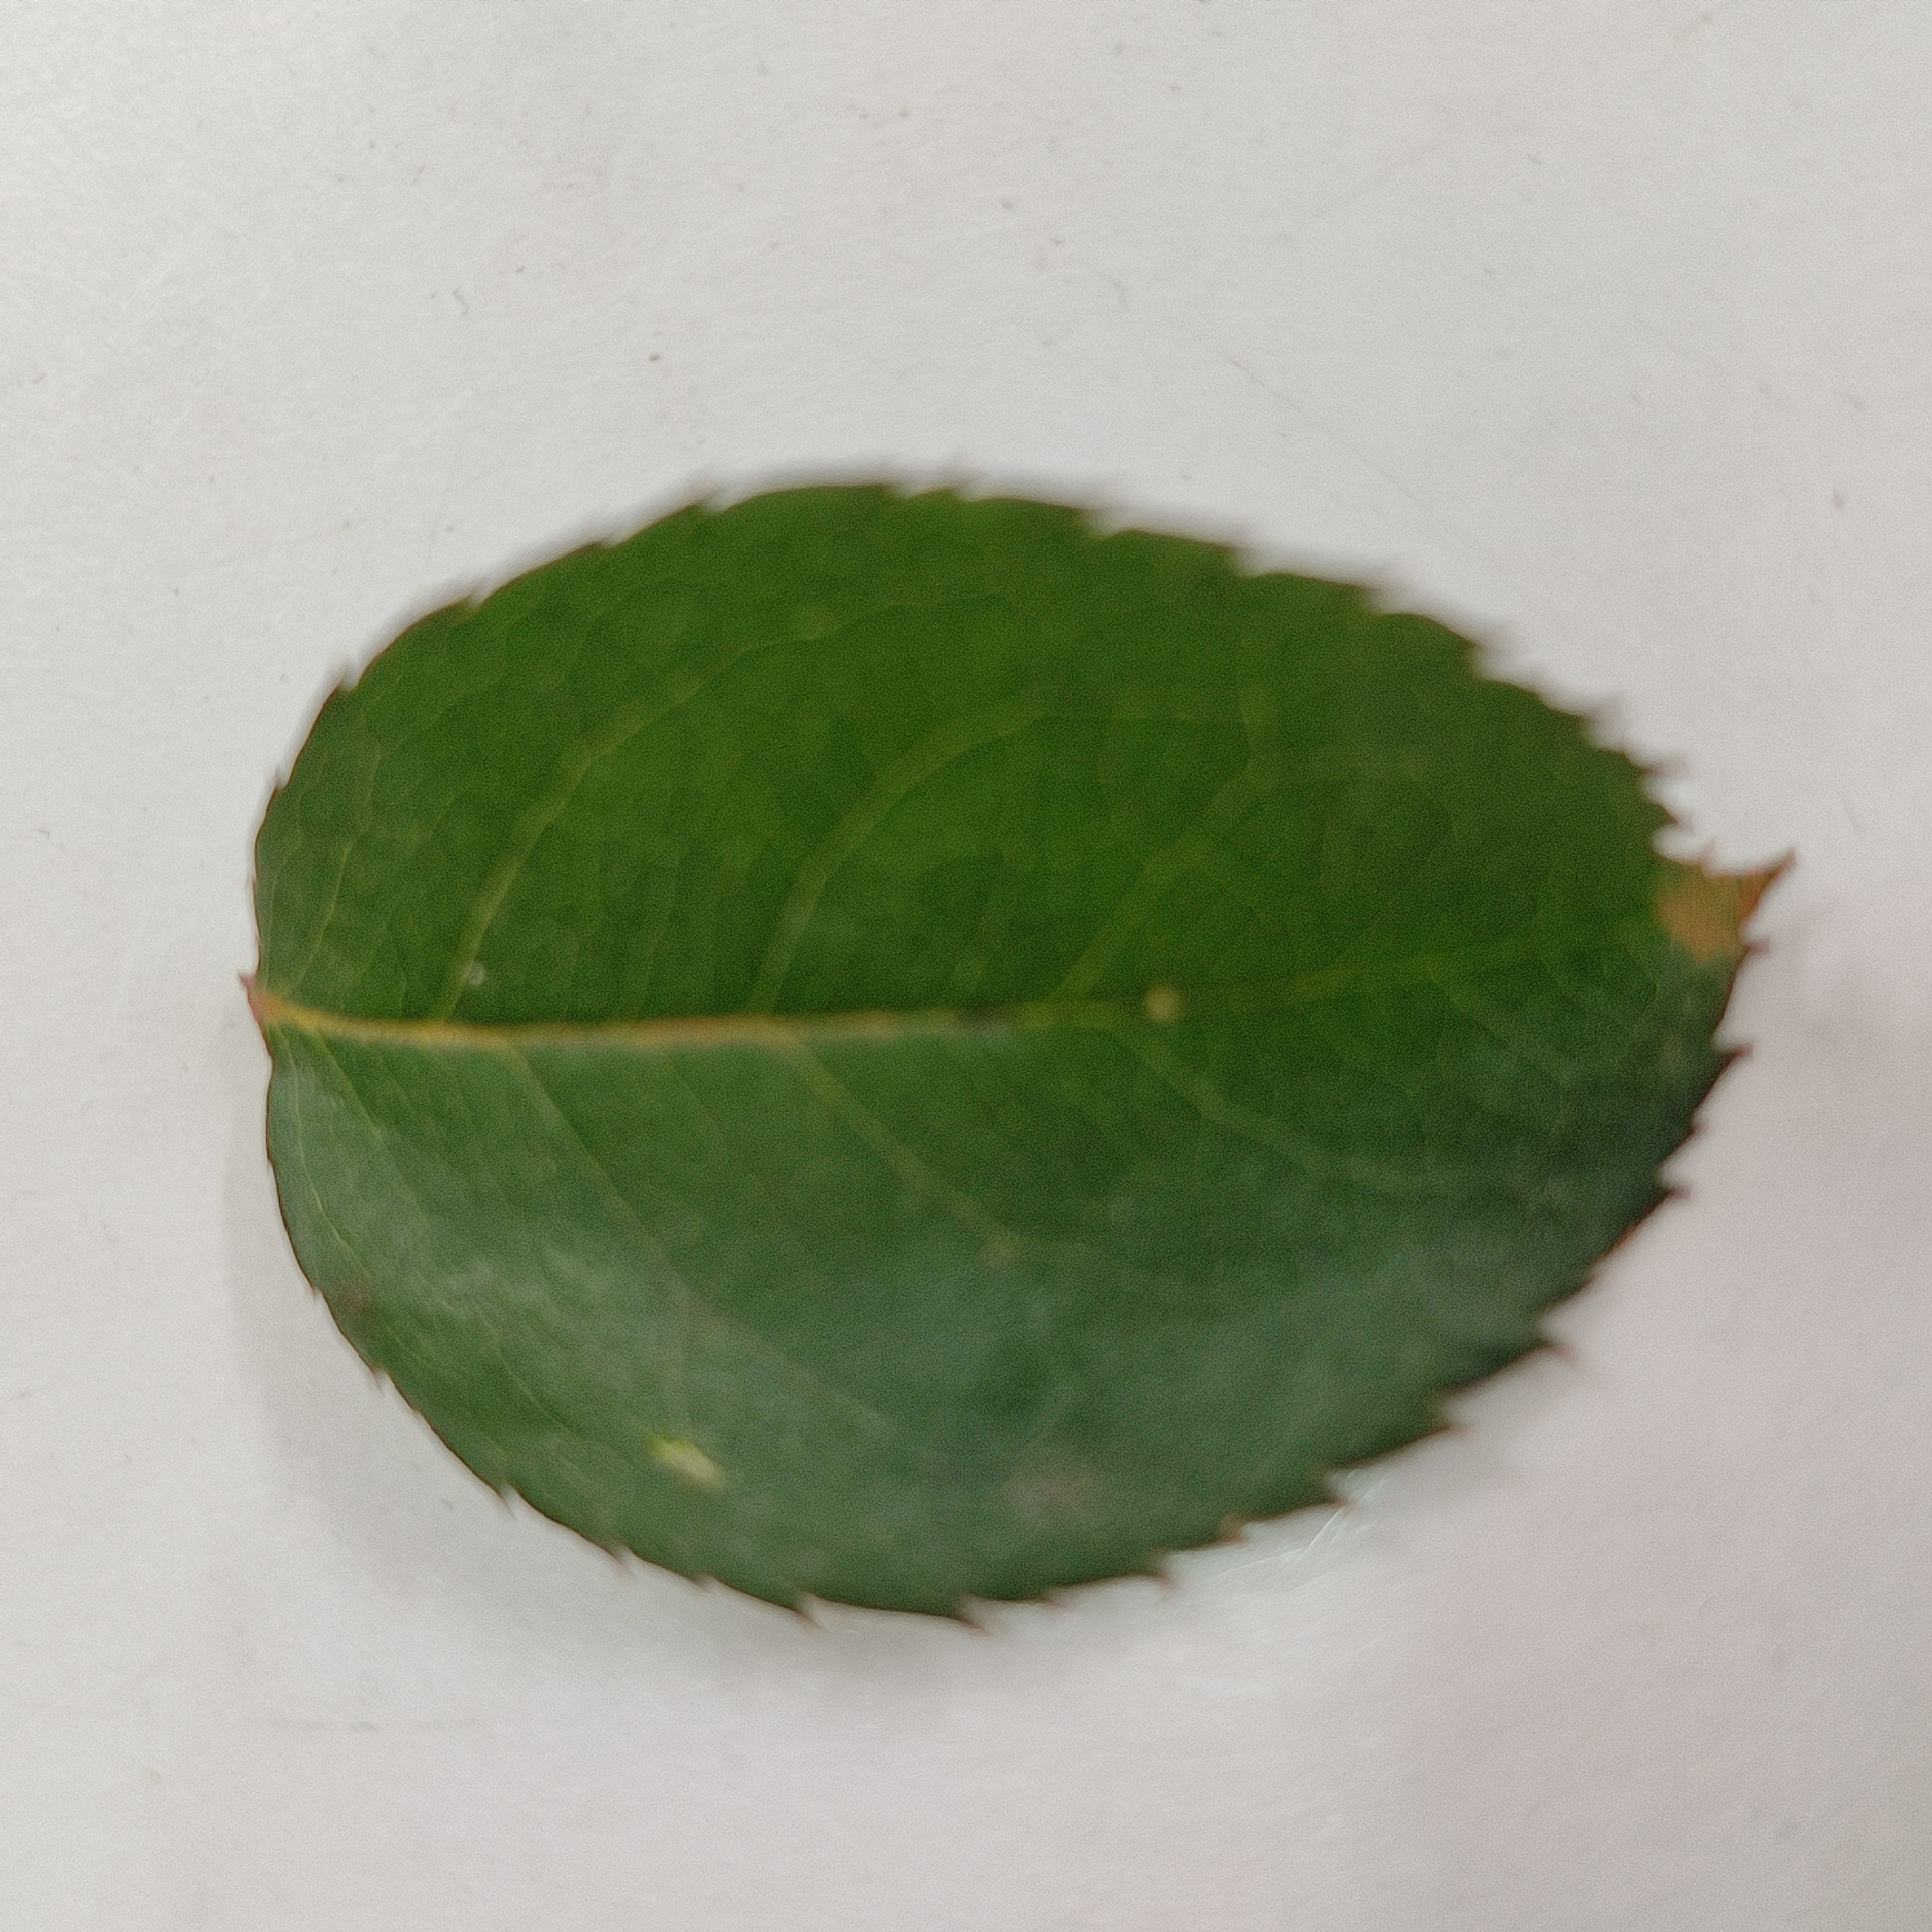
Label: Healthy Leaf